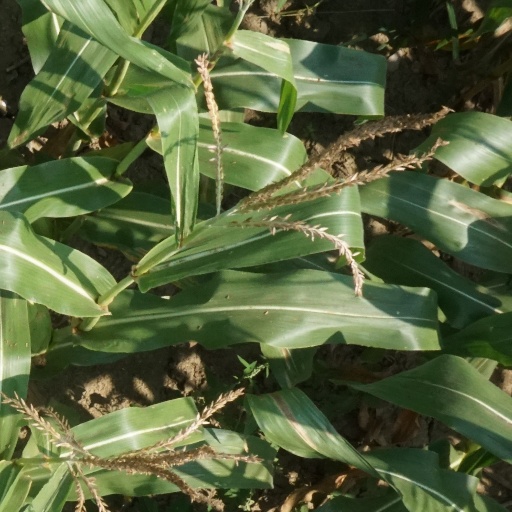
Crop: maize; corn